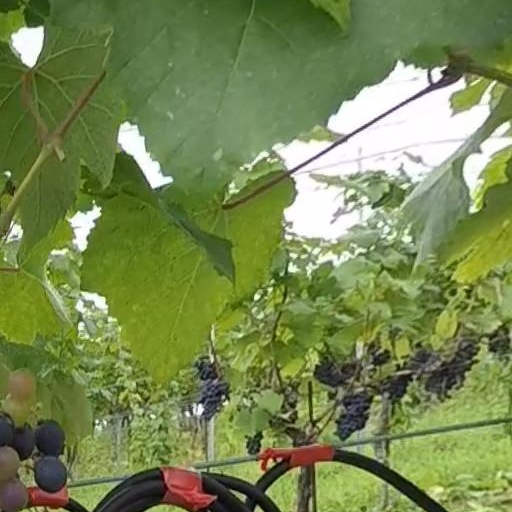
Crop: grape